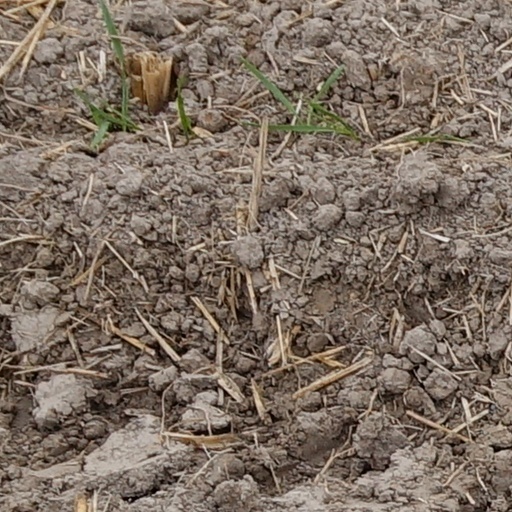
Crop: wheat